Flint Hills Discovery Center

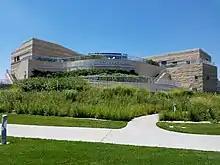
The Discovery Center features native prairie plants in its landscaping.

The Flint Hills Discovery Center features exhibits that explore the ecology, history, and culture of the Flint Hills in Kansas and Oklahoma. It also hosts traveling and temporary exhibits on related themes. The permanent exhibits are arranged in nine topical zones including an immersive theater experience.